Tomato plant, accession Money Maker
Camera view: vertical (180 deg); turntable rotation: 270 degrees
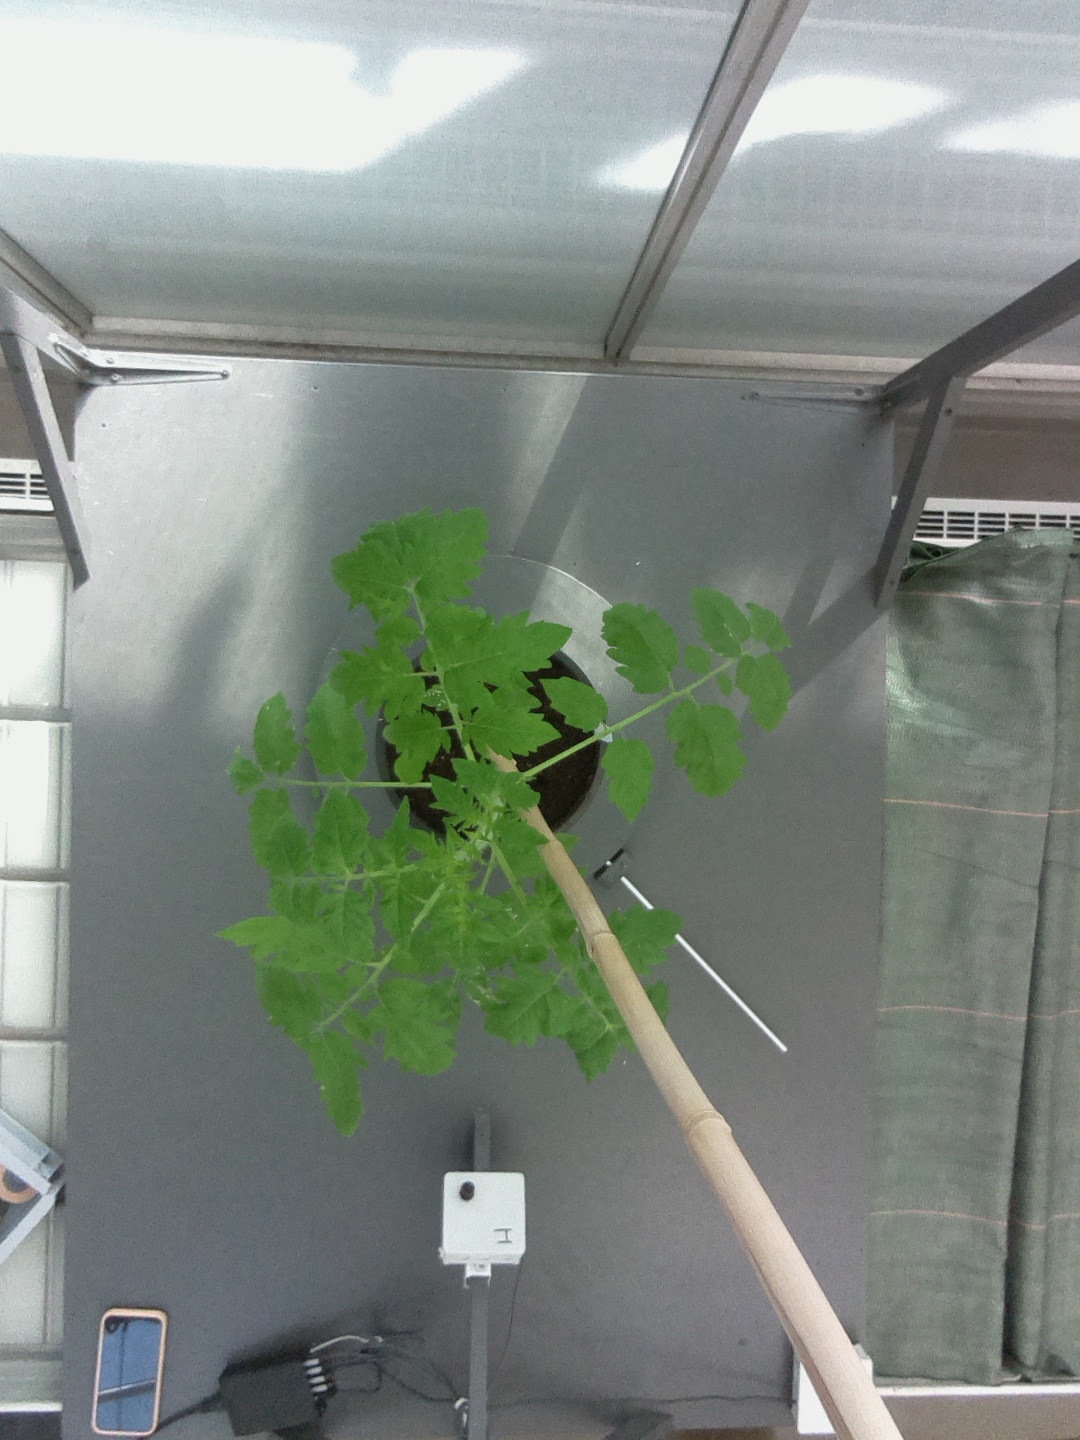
BBCH growth stage 14: 8 of true leaves visible